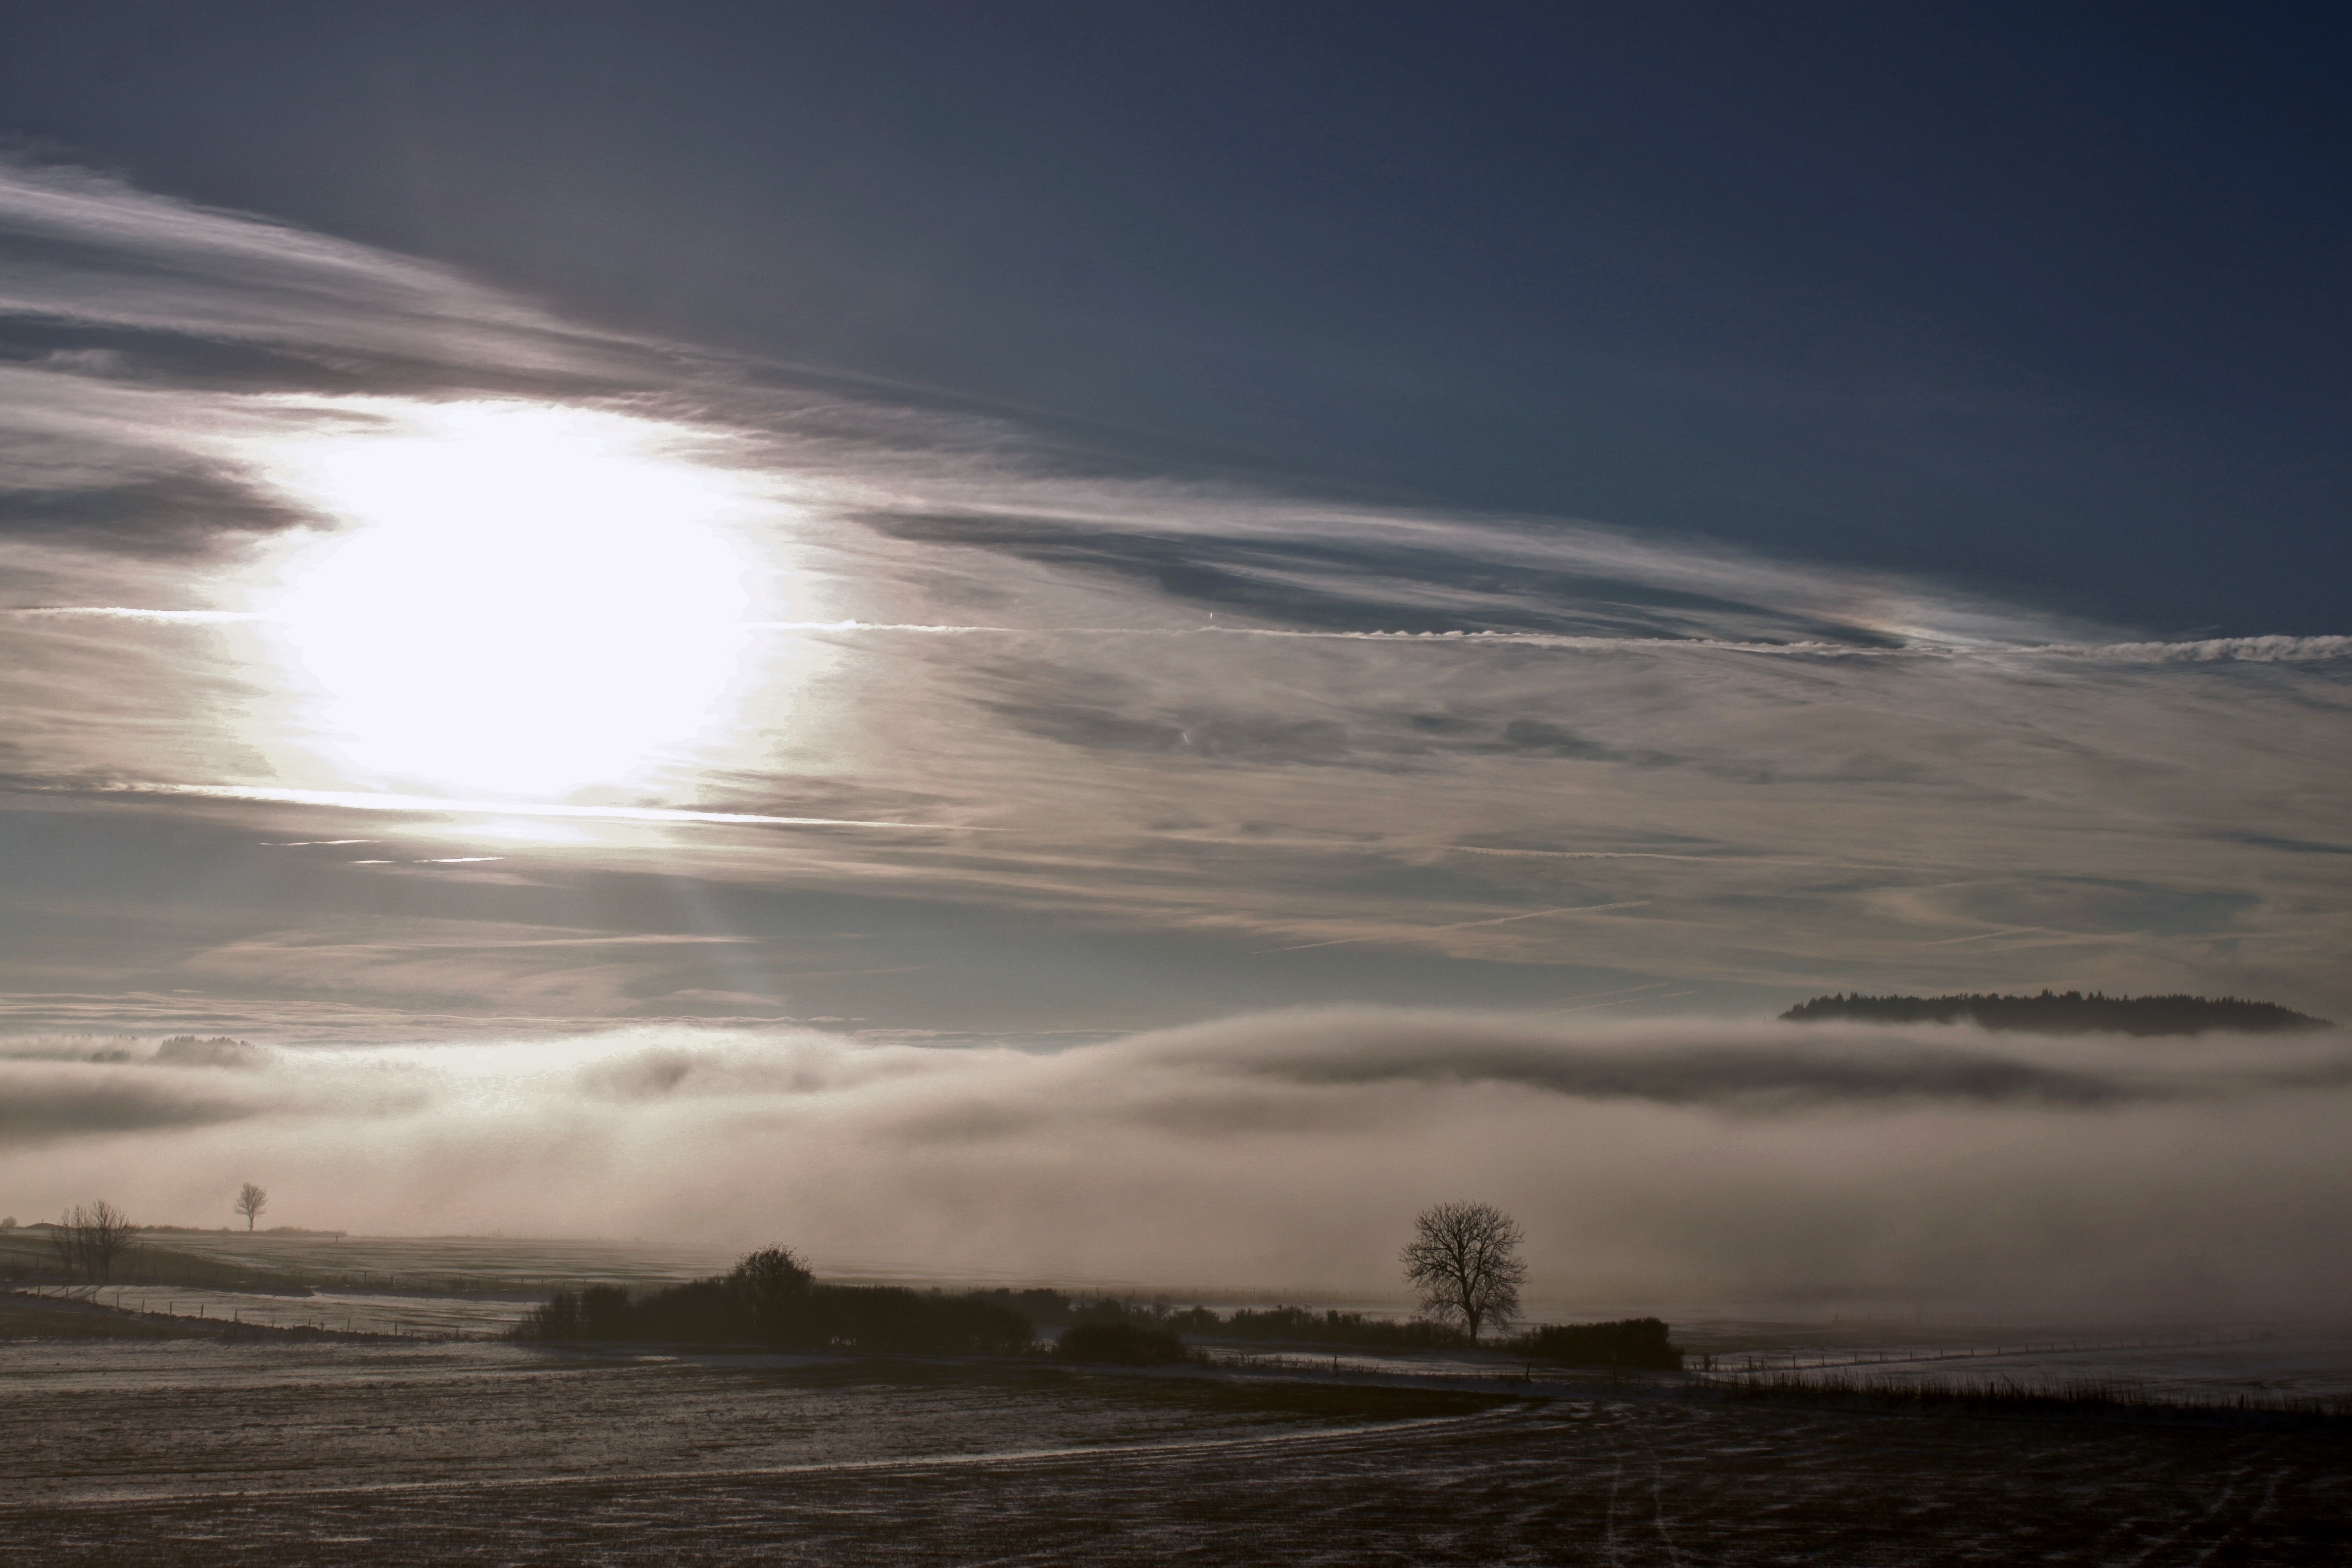
beach, landscape, sea, coast, nature, ocean, horizon, snow, light, cloud, sky, sun, sunrise, sunset, mist, field, sunlight, morning, shore, wave, dawn, atmosphere, dusk, evening, weather, darkness, meteorological phenomenon, atmospheric phenomenon, wind wave